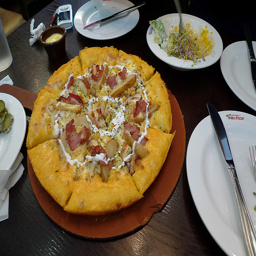
A wood table with several plates and utensils around a stuffed pizza cut into eight pieces.
A table full of food and some white plates.
A delicious appetizing Pizza served on the table.
a brown table with plates silverware sauce pickles and a pizza
And exotic pizza with different meats and cheese.